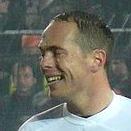
Age: 30